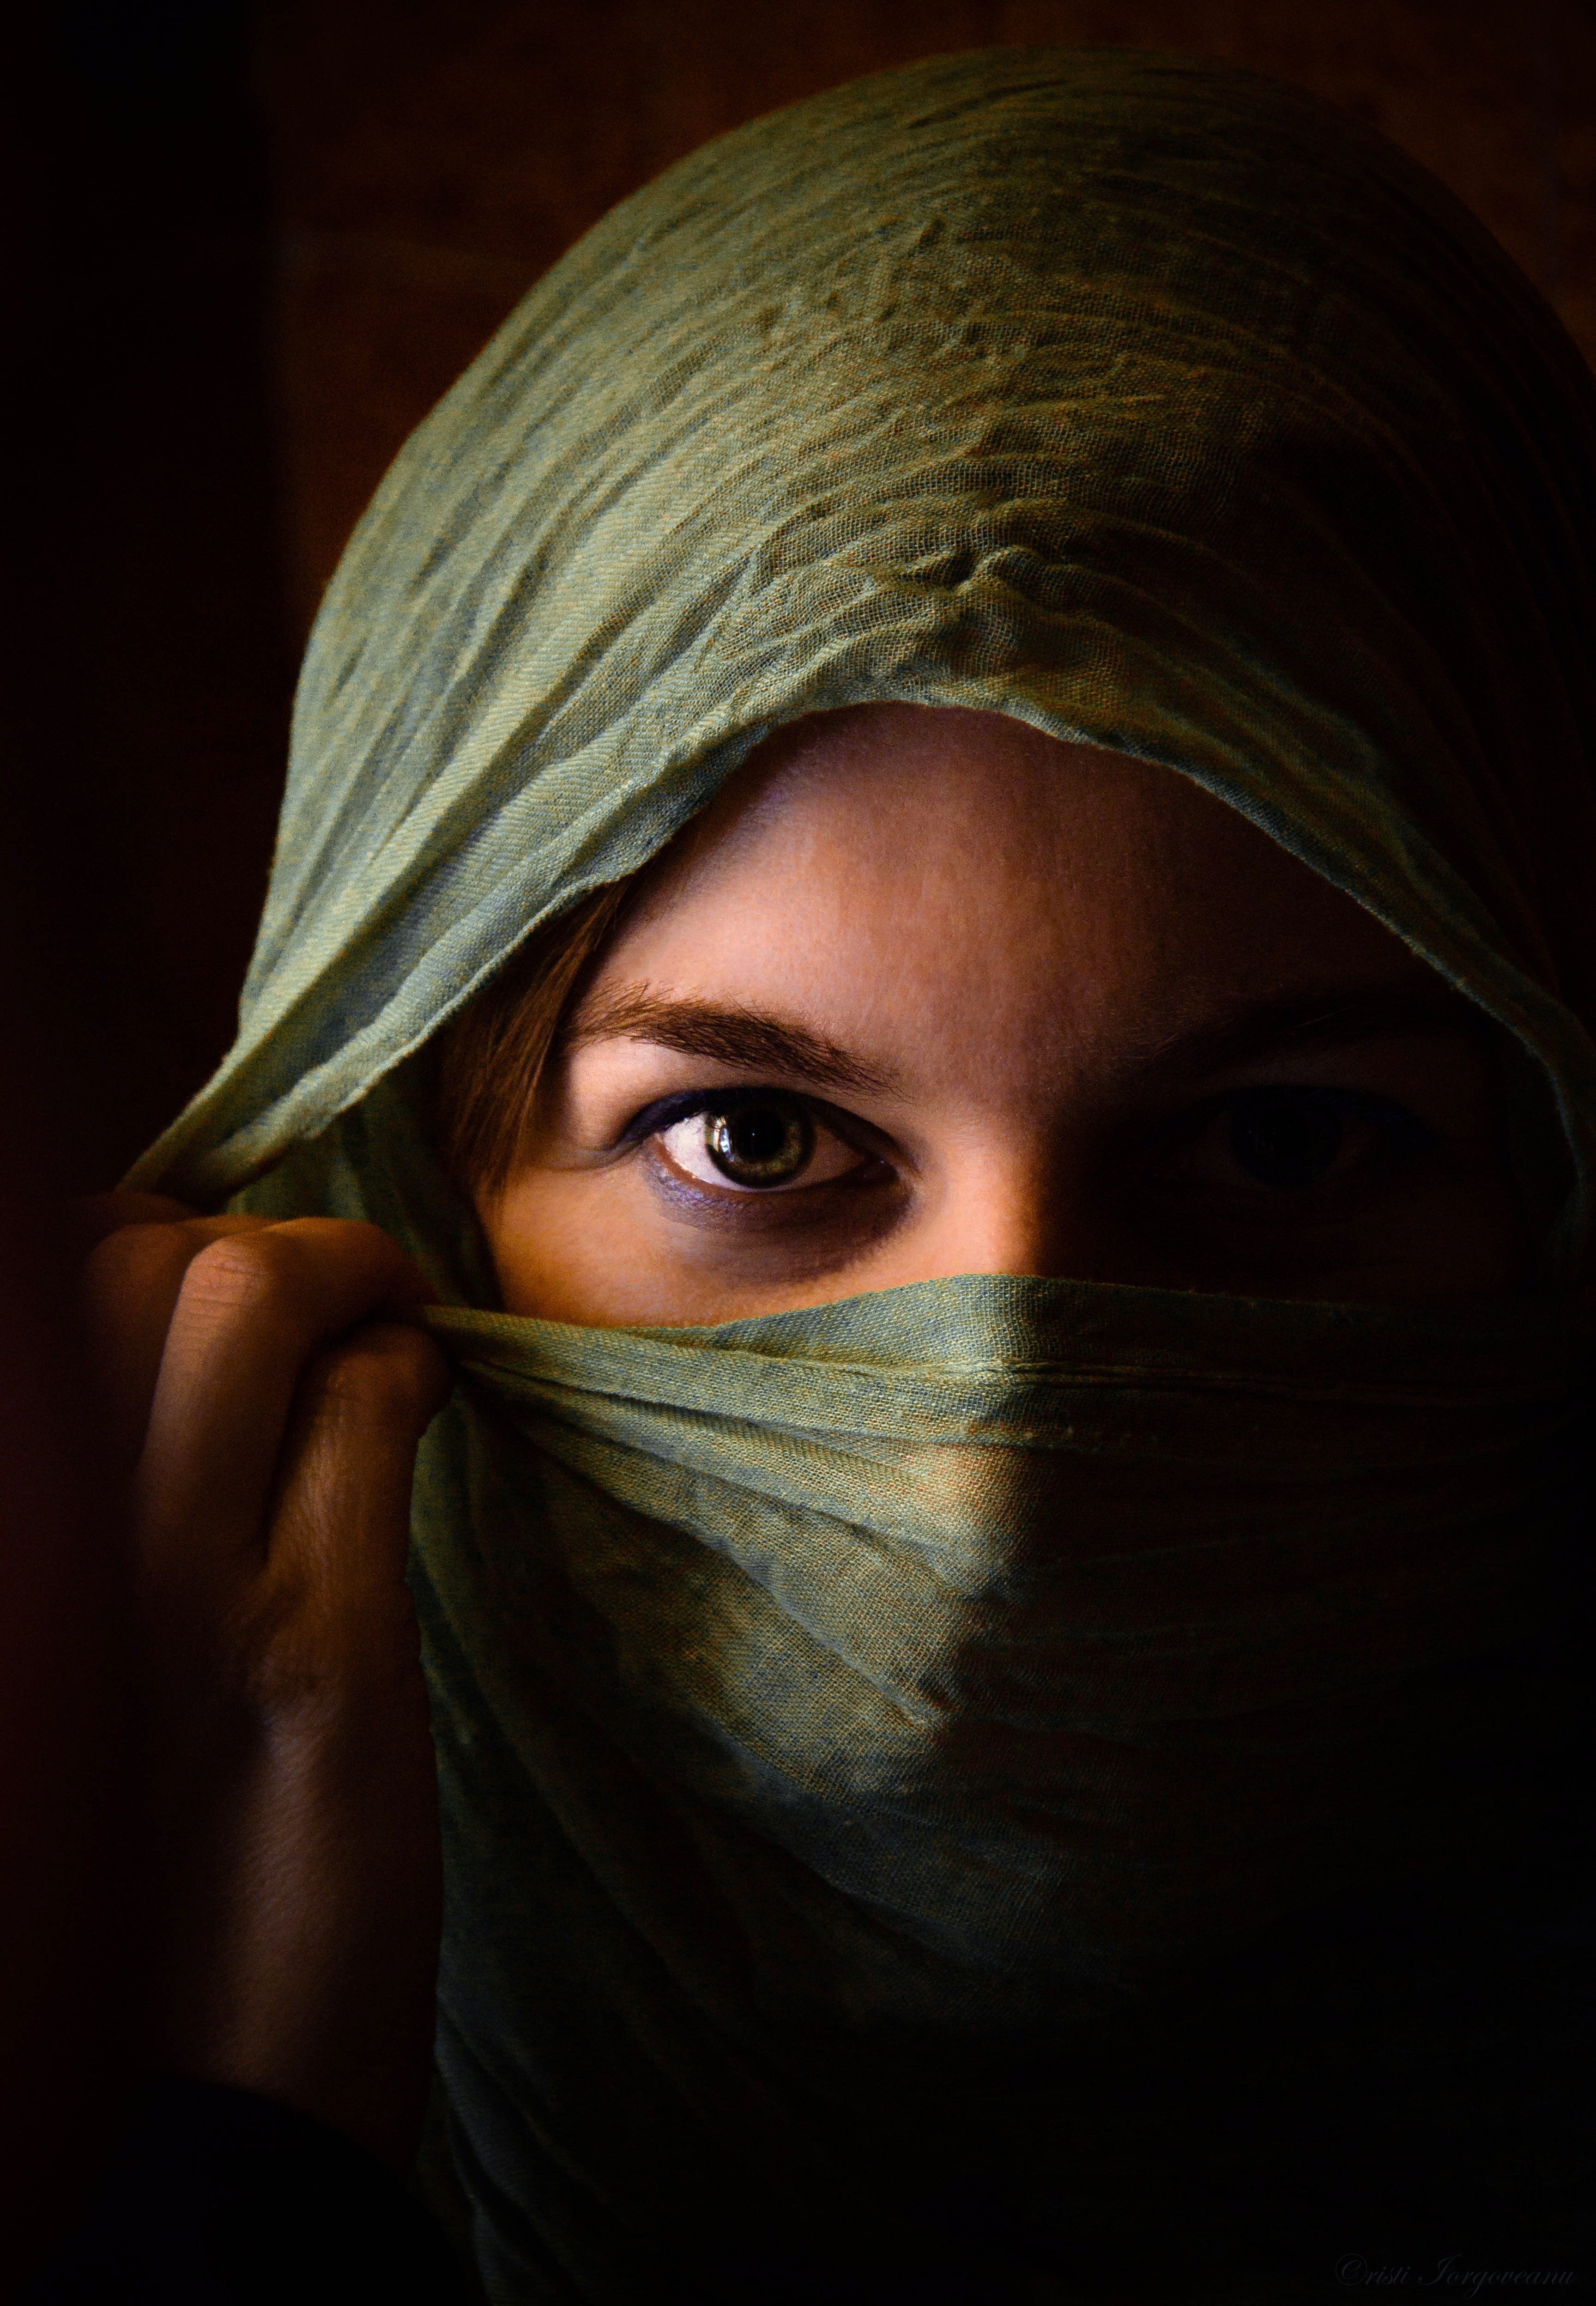
portrait, face, eye, eyebrow, head, beauty, skin, nose, organ, close up, cheek, lip, portrait photography, mouth, photography, headgear, Colorfulness, smile, darkness